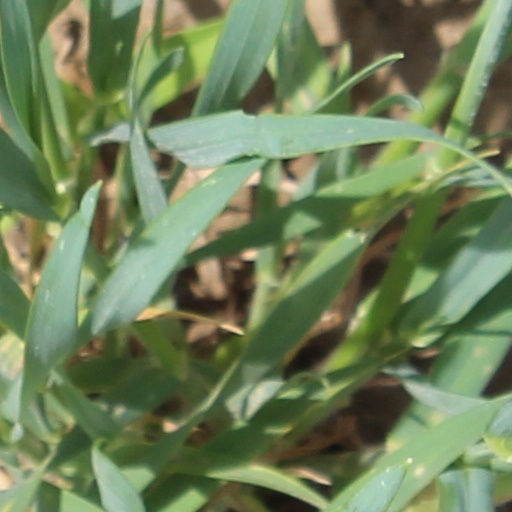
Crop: wheat